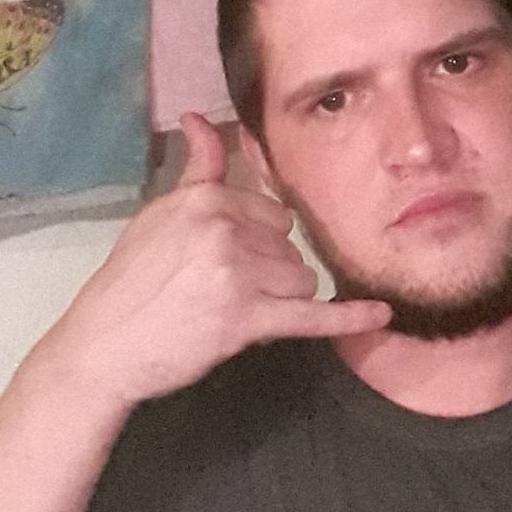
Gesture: call